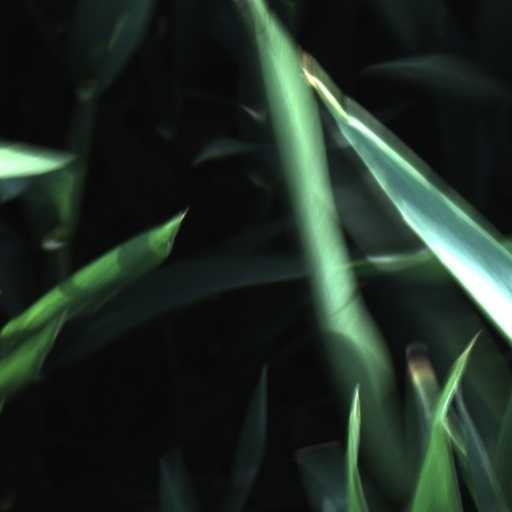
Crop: wheat